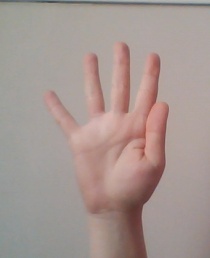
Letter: sheen